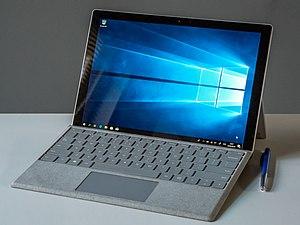
Microsoft Surface est une famille de tablettes PC sous Windows conçues et commercialisées par Microsoft. Cela comprend les tablettes PC, les ordinateurs portables, les tableaux interactifs et les tout-en-un, et ces appareils sont fabriqués par Pegatron.